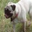
Label: dog